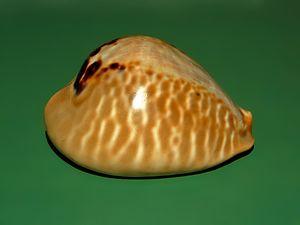
Les Cypraeidae constituent une famille de mollusques gastéropodes, de l'ordre des Littorinimorpha.